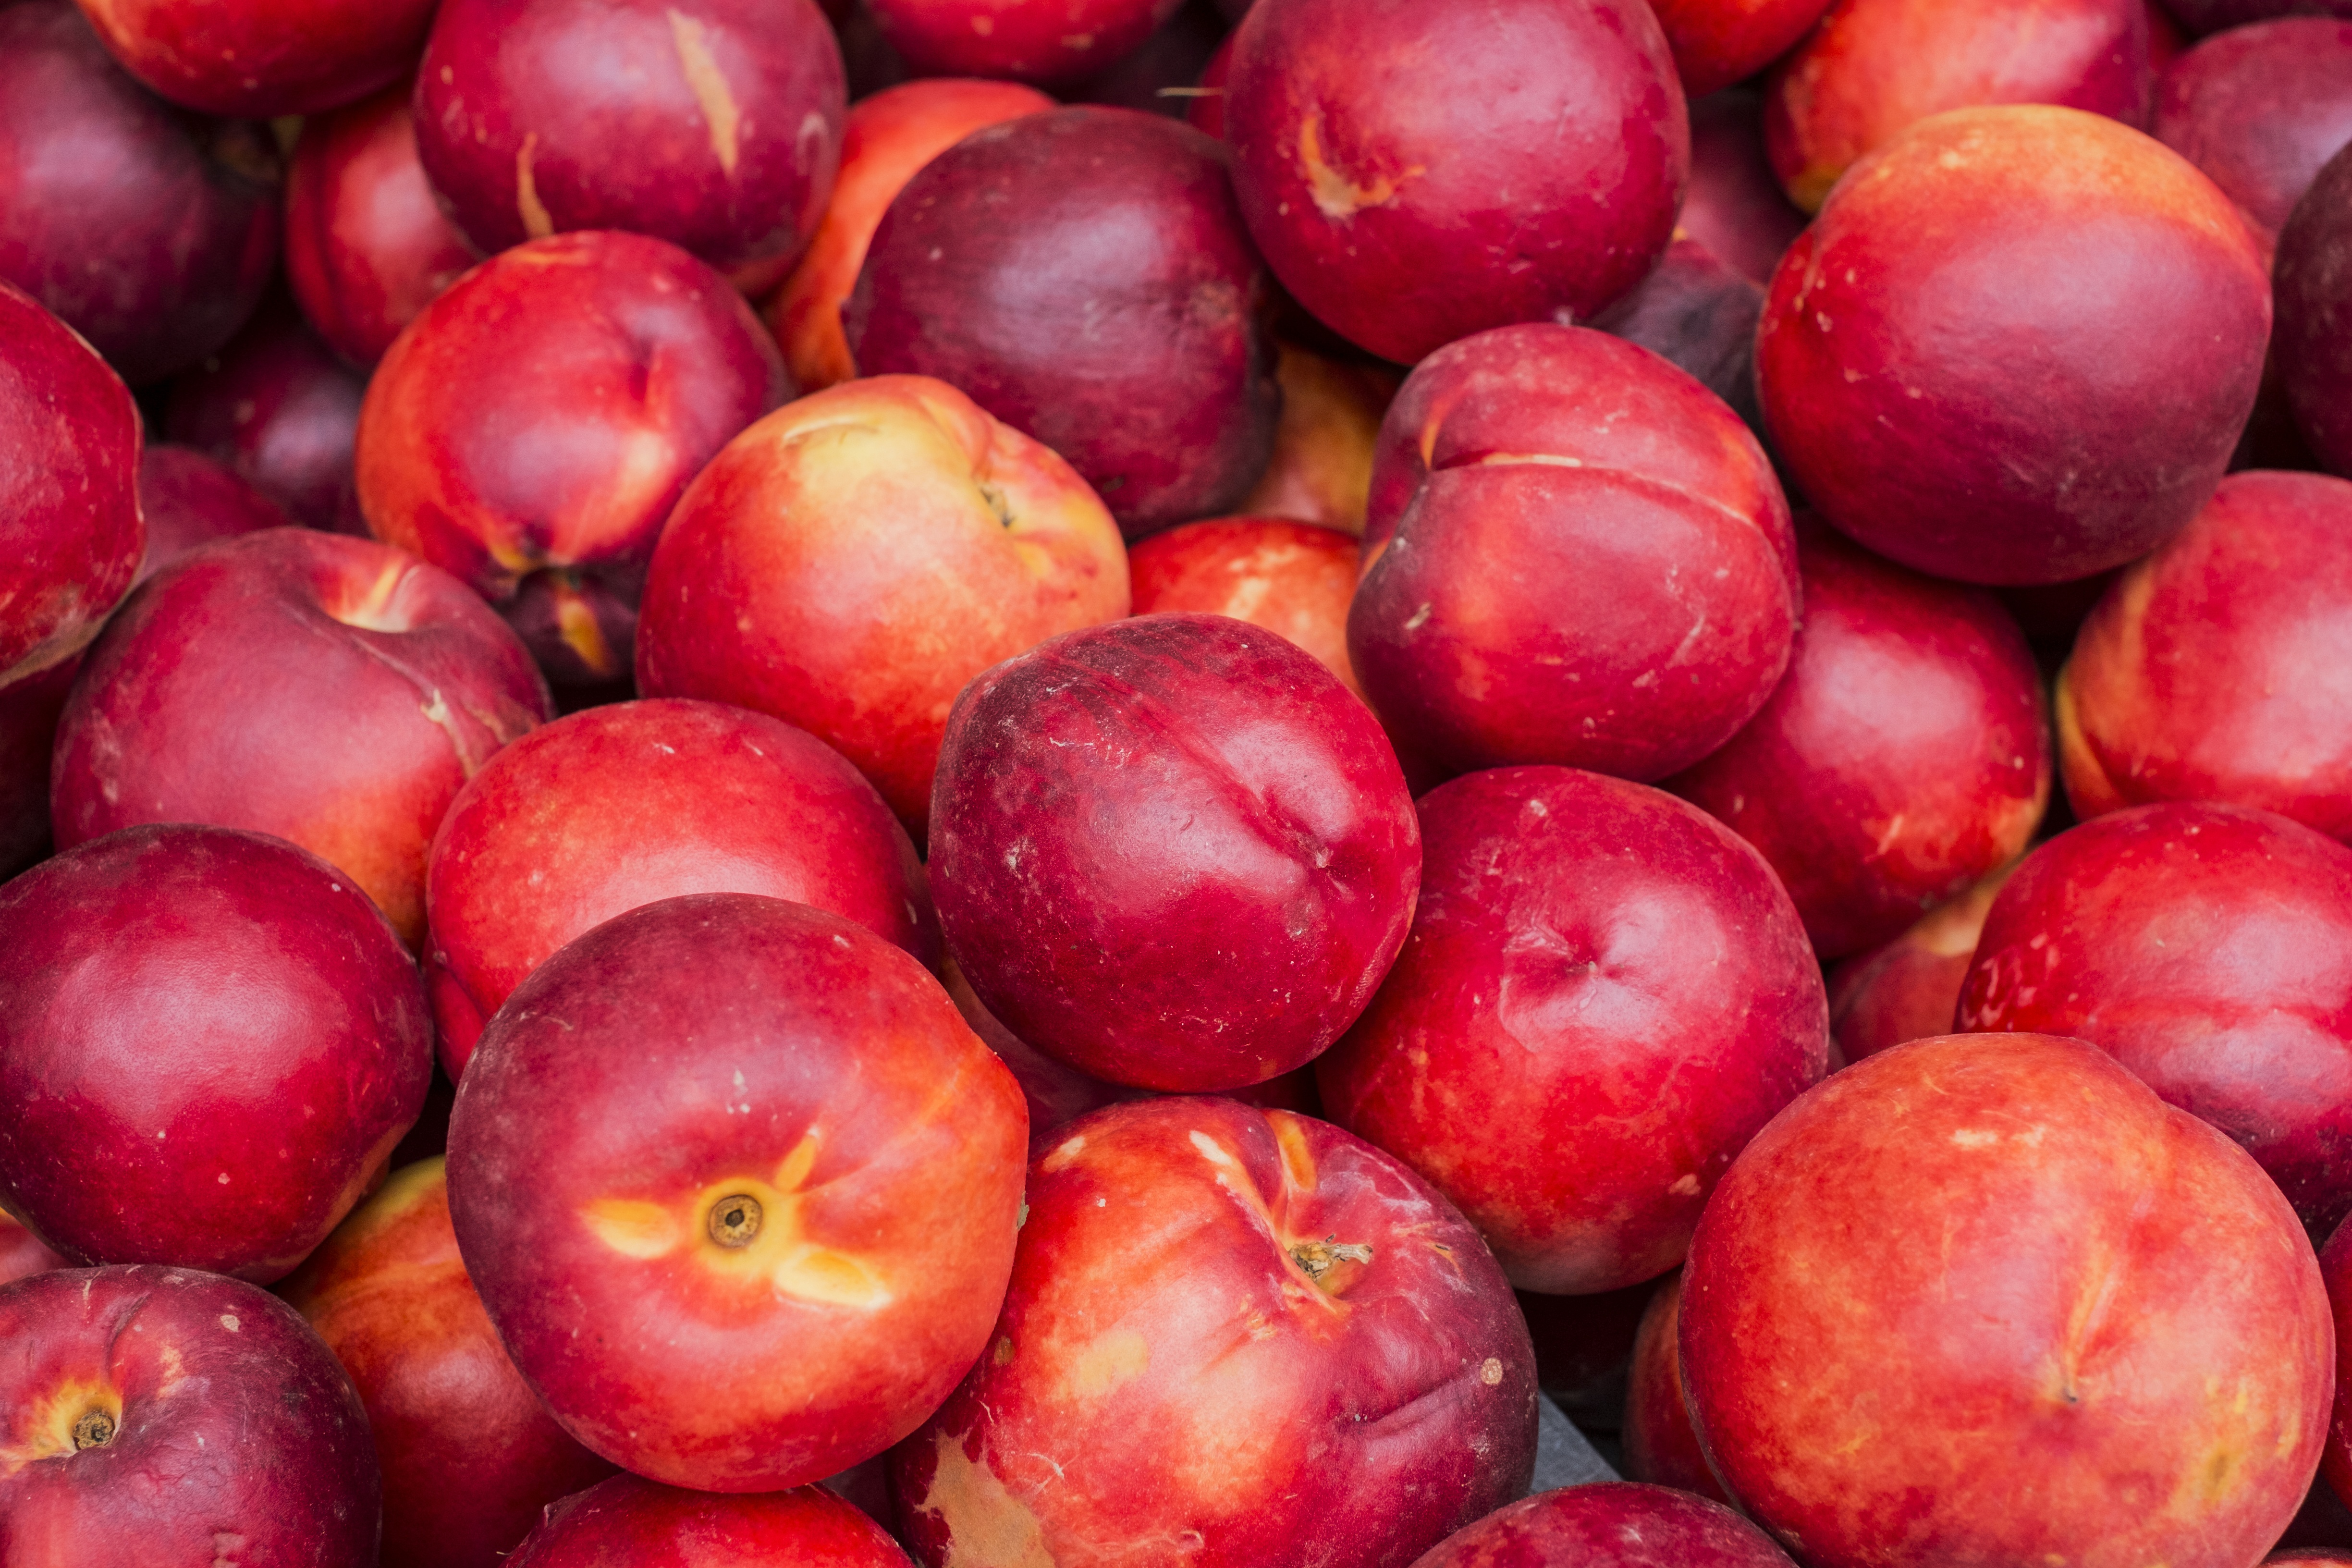
apple, nature, plant, fruit, food, produce, nutrition, vitamins, nectarines, flowering plant, rose family, nectarine, damson, land plant, rose order, pluot, camu camu